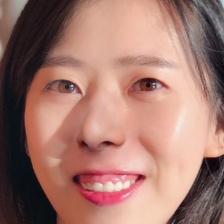
Label: faces